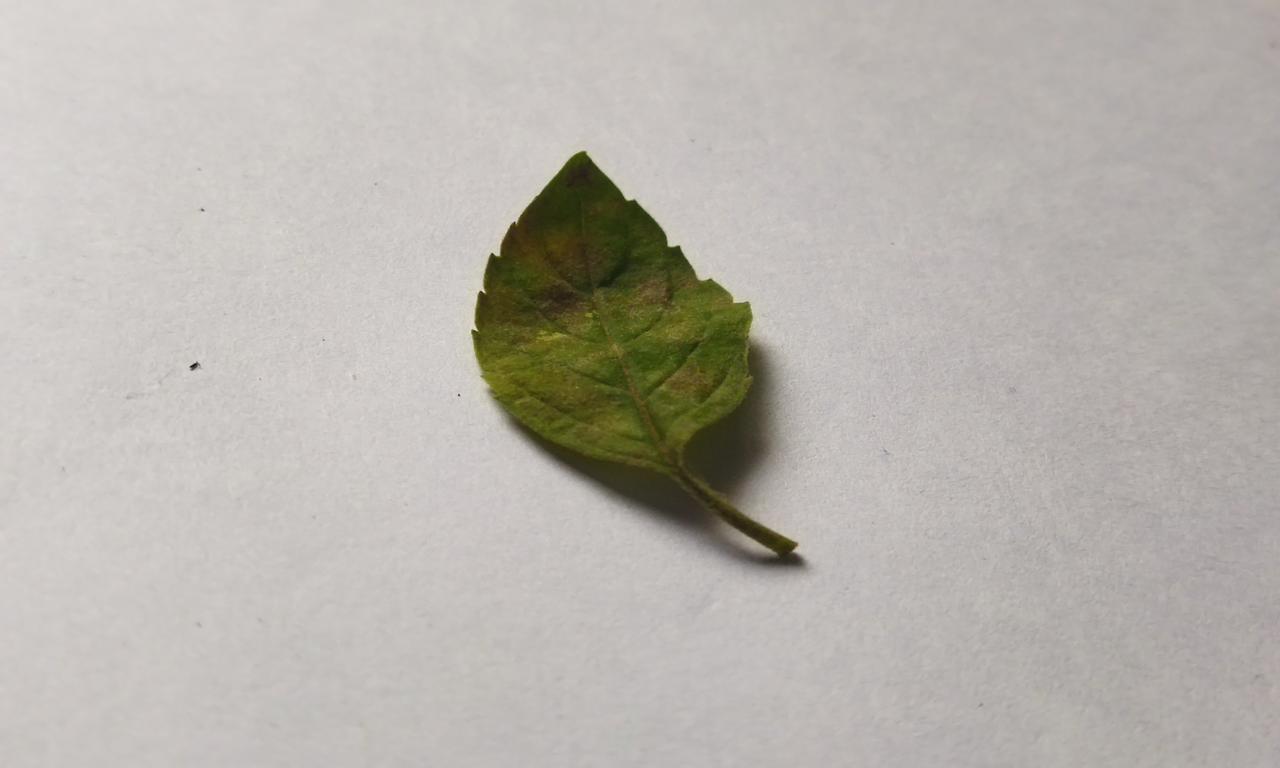
Label: Spoiled